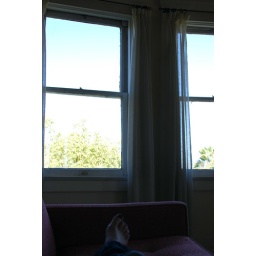
blue sky up above